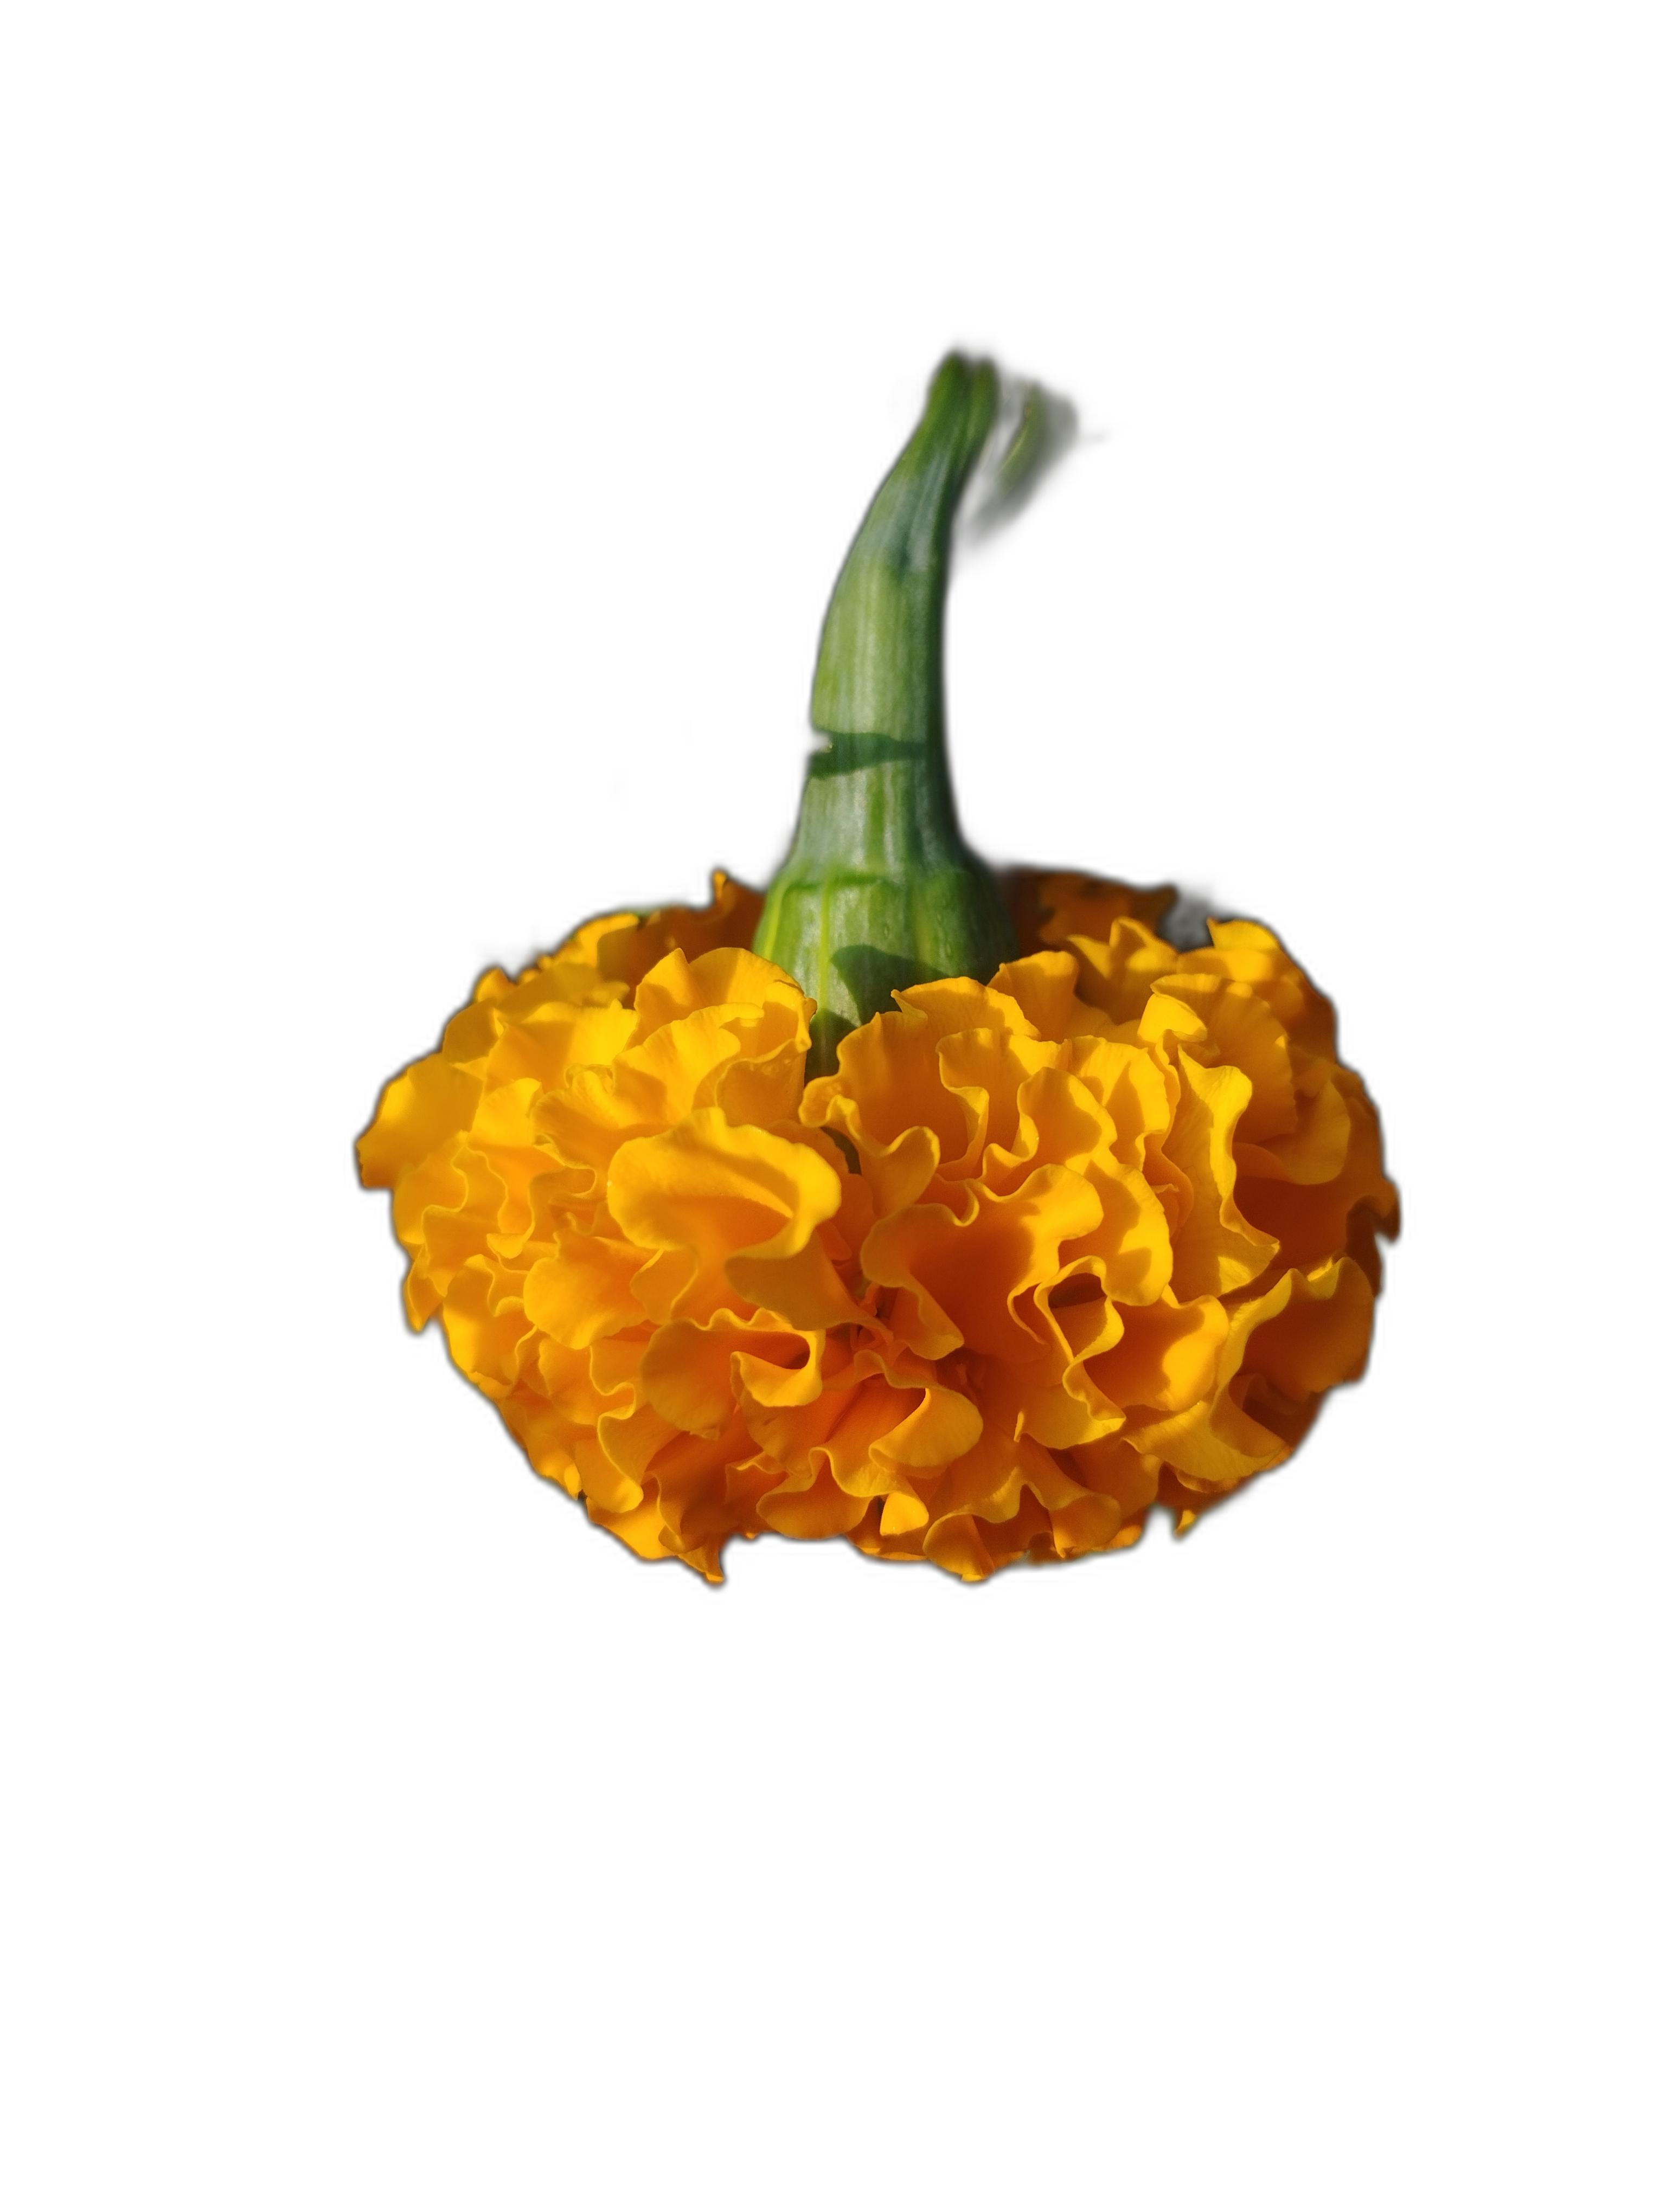
Label: Marigold